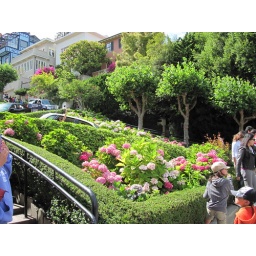
A day walking around SF. Random pictures of beautiful building and steetsA day walking around San Francisco. Random pictures of beautiful streets and buildings.